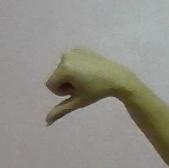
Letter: waw